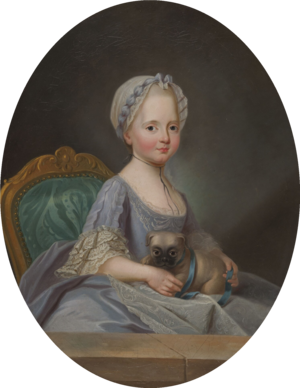
Marie-Thérèse d'Estampes de La Ferté-Imbault est une salonnière française né le 20 avril 1715 à Paris, morte le 15 mai 1791 à Paris. Actionnaire de la Manufacture royale de glaces de miroirs par héritage paternel, elle usa de ses fréquentations de la cour de Louis XV – elle fut notamment proche de Marie-Louise de Rohan, gouvernante des enfants royaux, et de deux ministres, le comte de Maurepas et le cardinal de Bernis – pour obtenir le renouvellement des privilèges de la manufacture dans la seconde moitié du XVIIIe siècle.